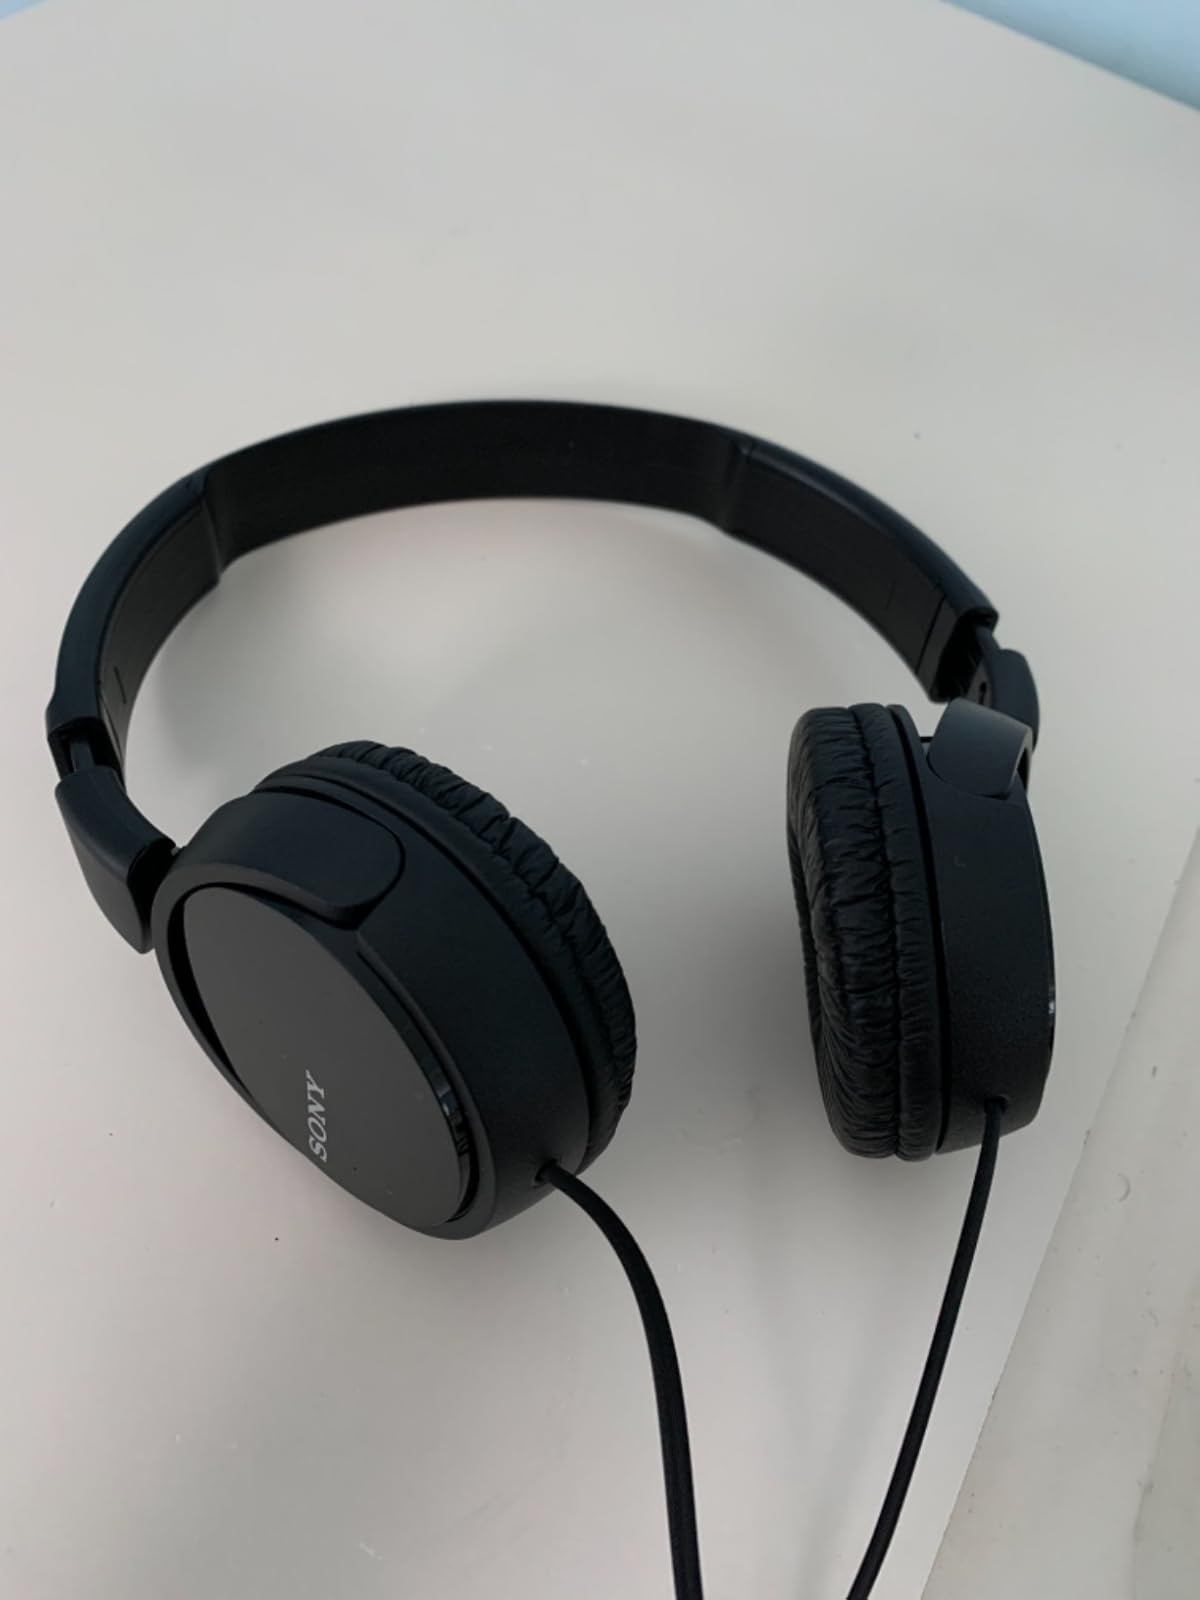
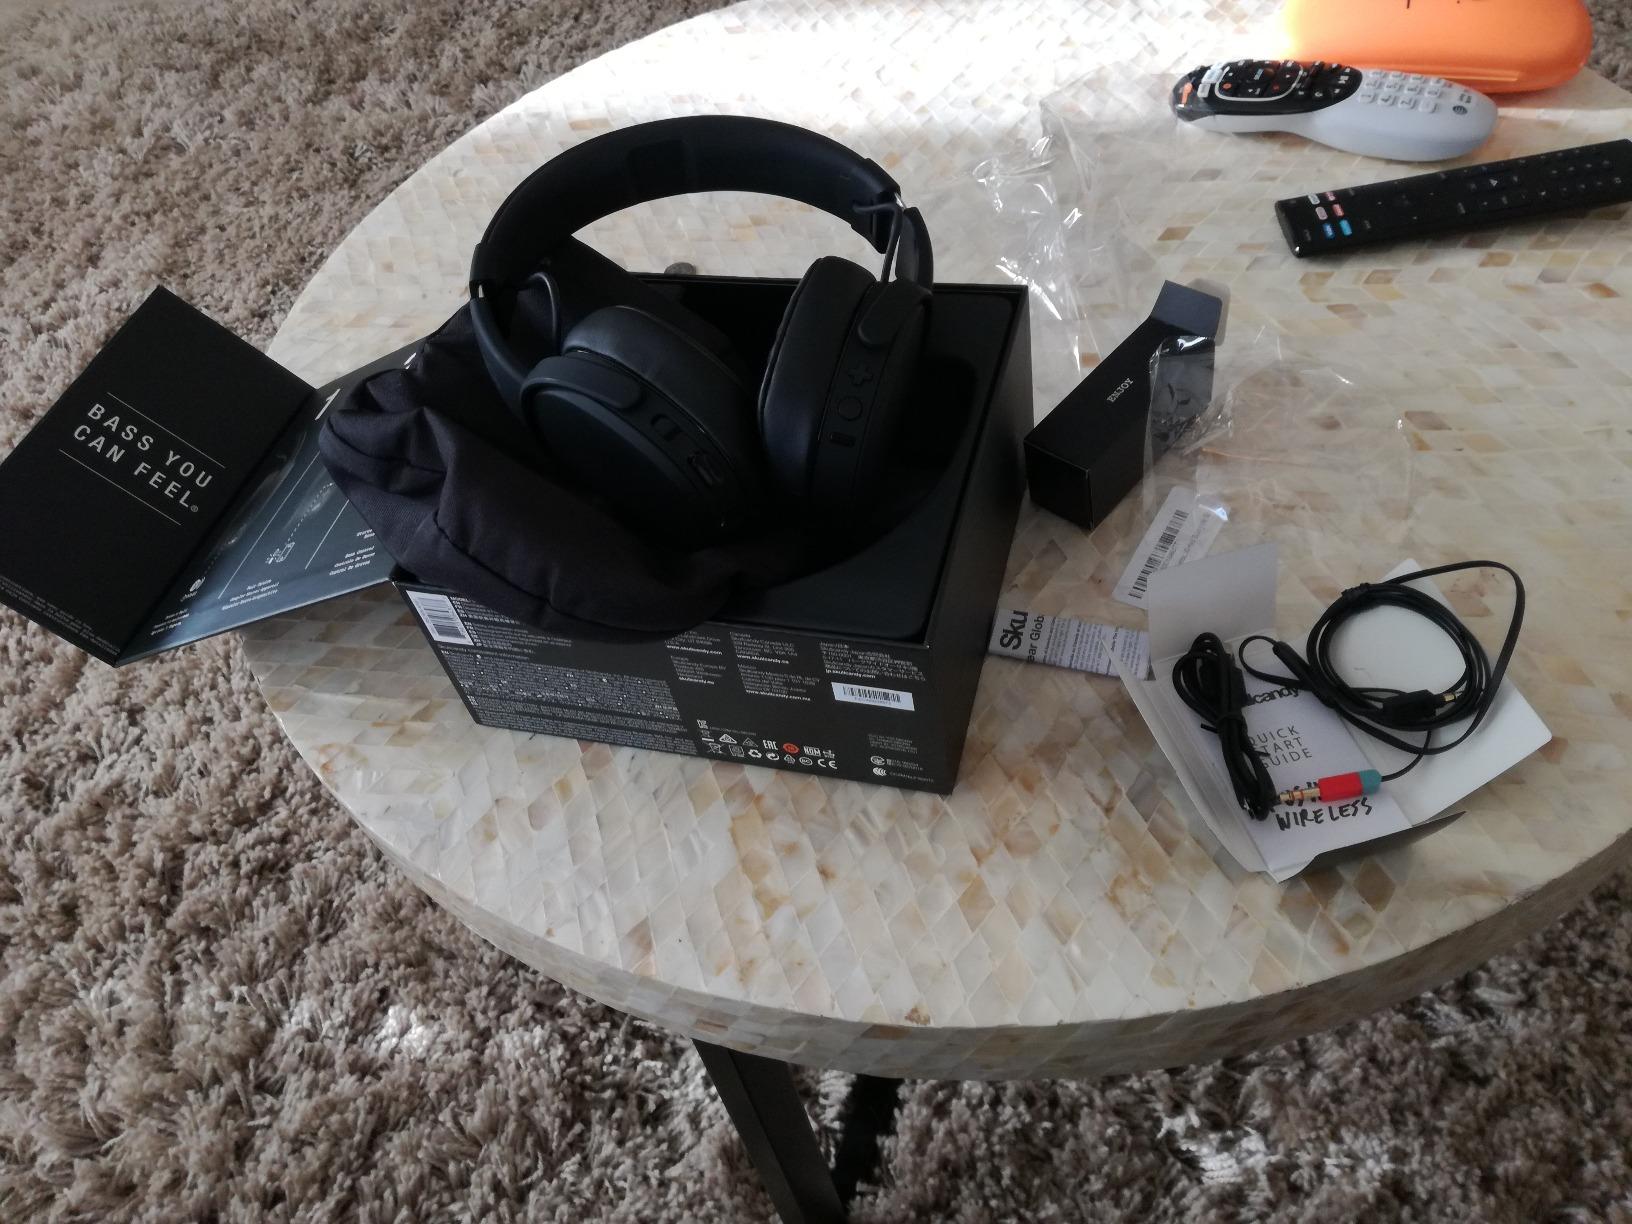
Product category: headphones
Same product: no